Great Boston Fire of 1872

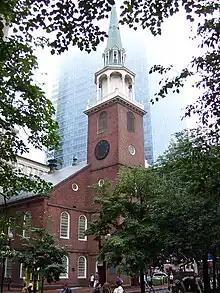
Old South Meeting House

In 1852, Boston became the first city in the world to install telegraph-based fire alarm boxes. The boxes served as a fire warning system. If the lever inside of the alarm box was pulled, the fire department was notified, and the alarm could be traced back to the box via a coordinate system so that firefighters were dispatched to the correct location. All of the fire alarm boxes were kept locked from when the system was installed in 1852 until after the Great Fire of 1872 to prevent false alarms. A few citizens in each area of Boston were given a key to the boxes, and all other citizens had to report fires to the key-holders, who could then alert the fire department. In 1872, witnesses watched the fire spread before the area's key-holder was found and could unlock the alarm box to alert the Boston Fire Department. Twenty minutes after the fire was first noticed, firefighters arrived on the scene.